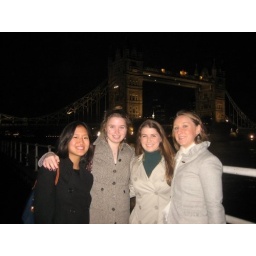
walk along the south bank near tower bridge